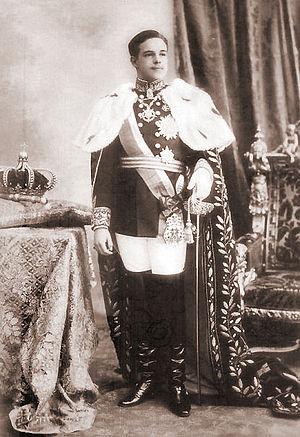
Cet article donne la liste des rois et des reines de Portugal.